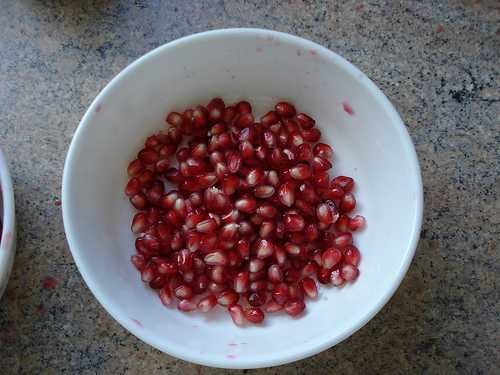
Label: Pomegranate